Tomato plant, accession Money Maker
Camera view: vertical (180 deg); turntable rotation: 90 degrees
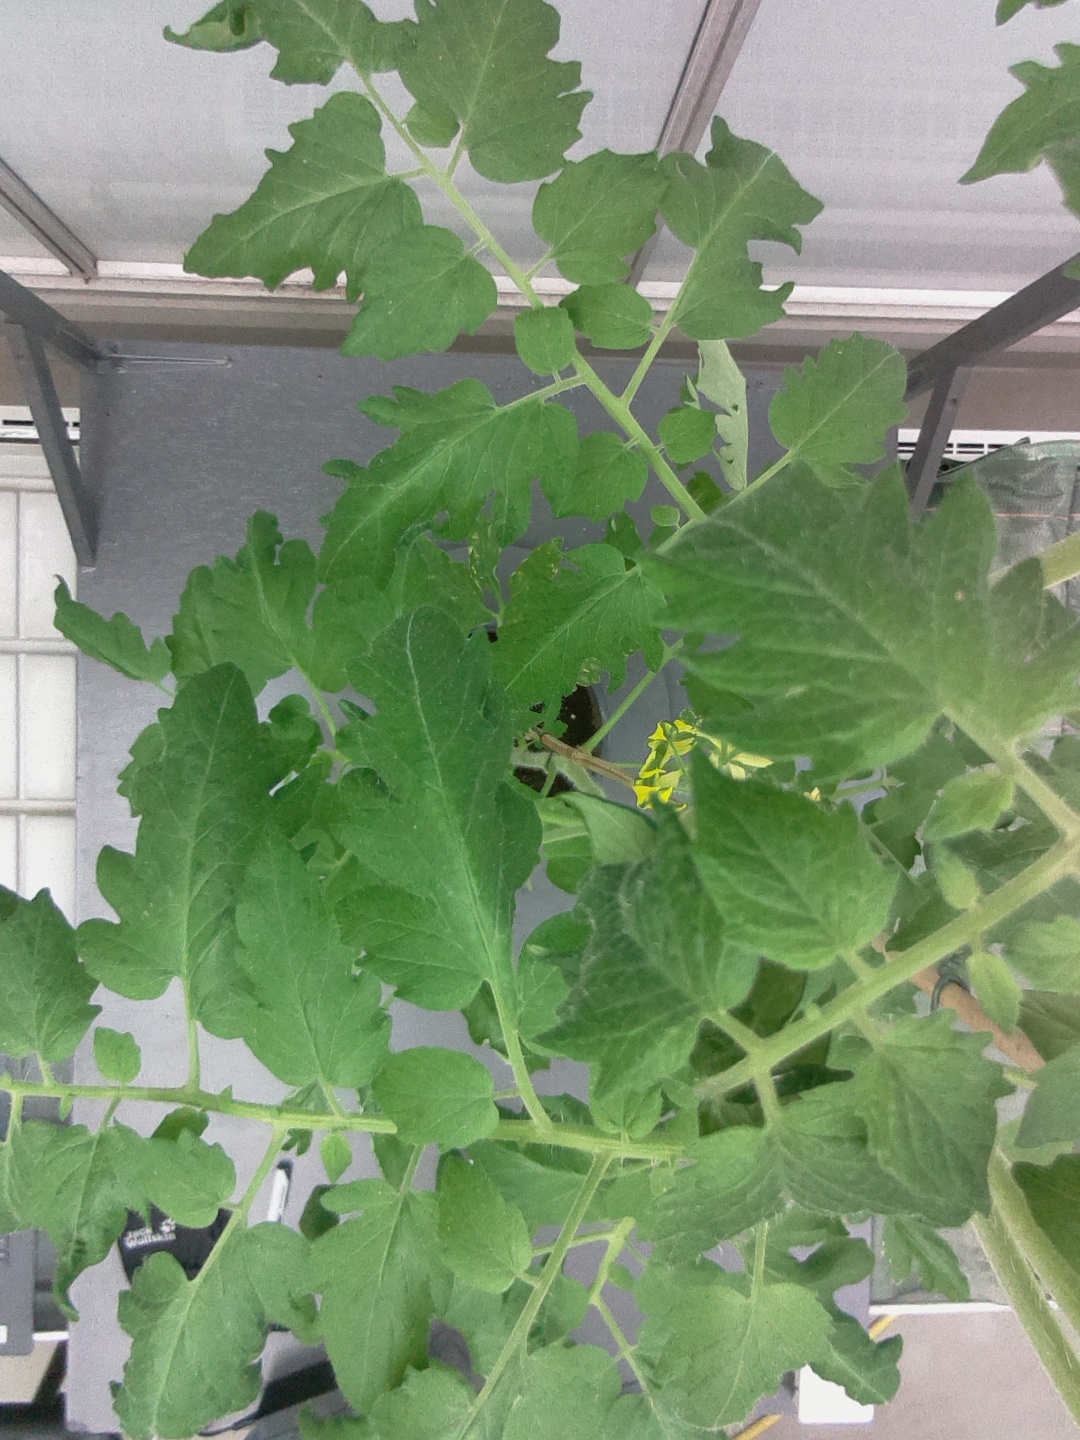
BBCH growth stage 68: Full flowering, 80%-90% of flowers open, more petals falling